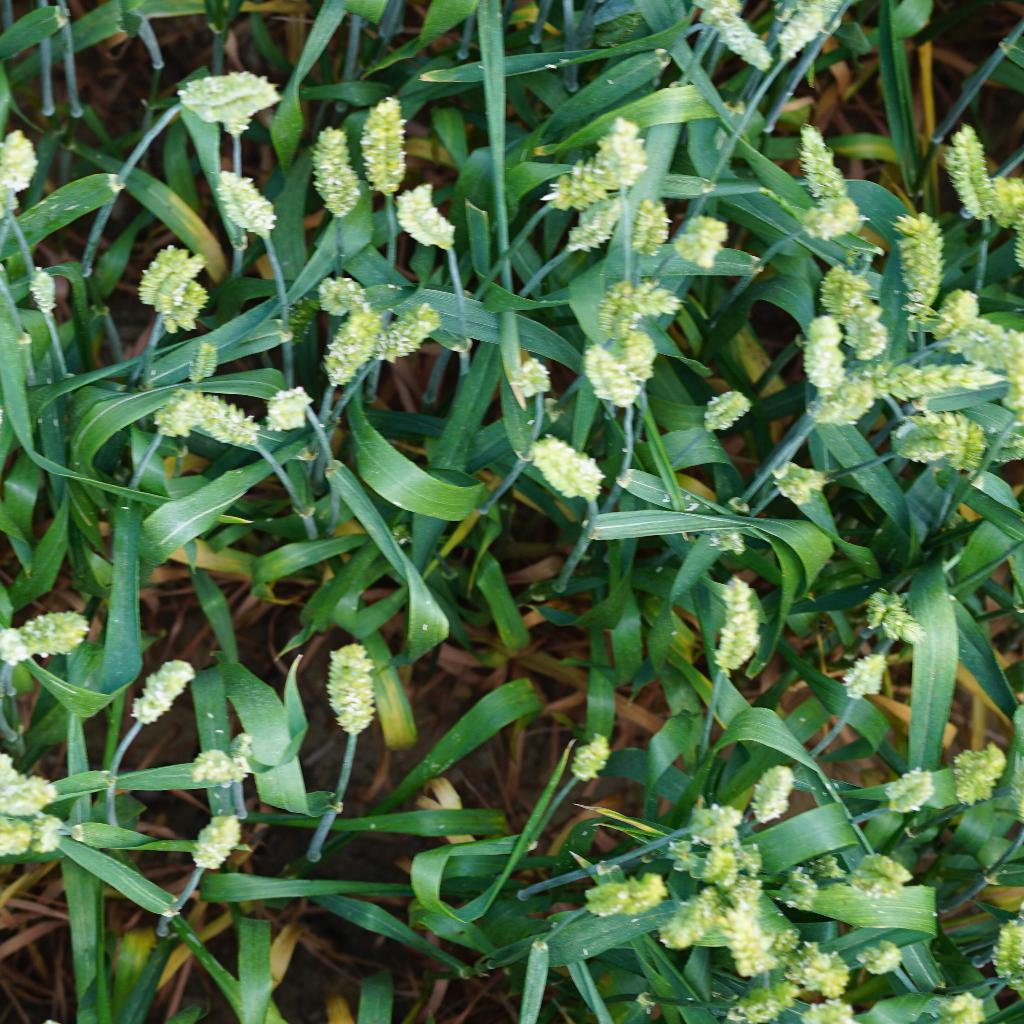
Country: France
Location: Gréoux
Wheat development stage: Filling